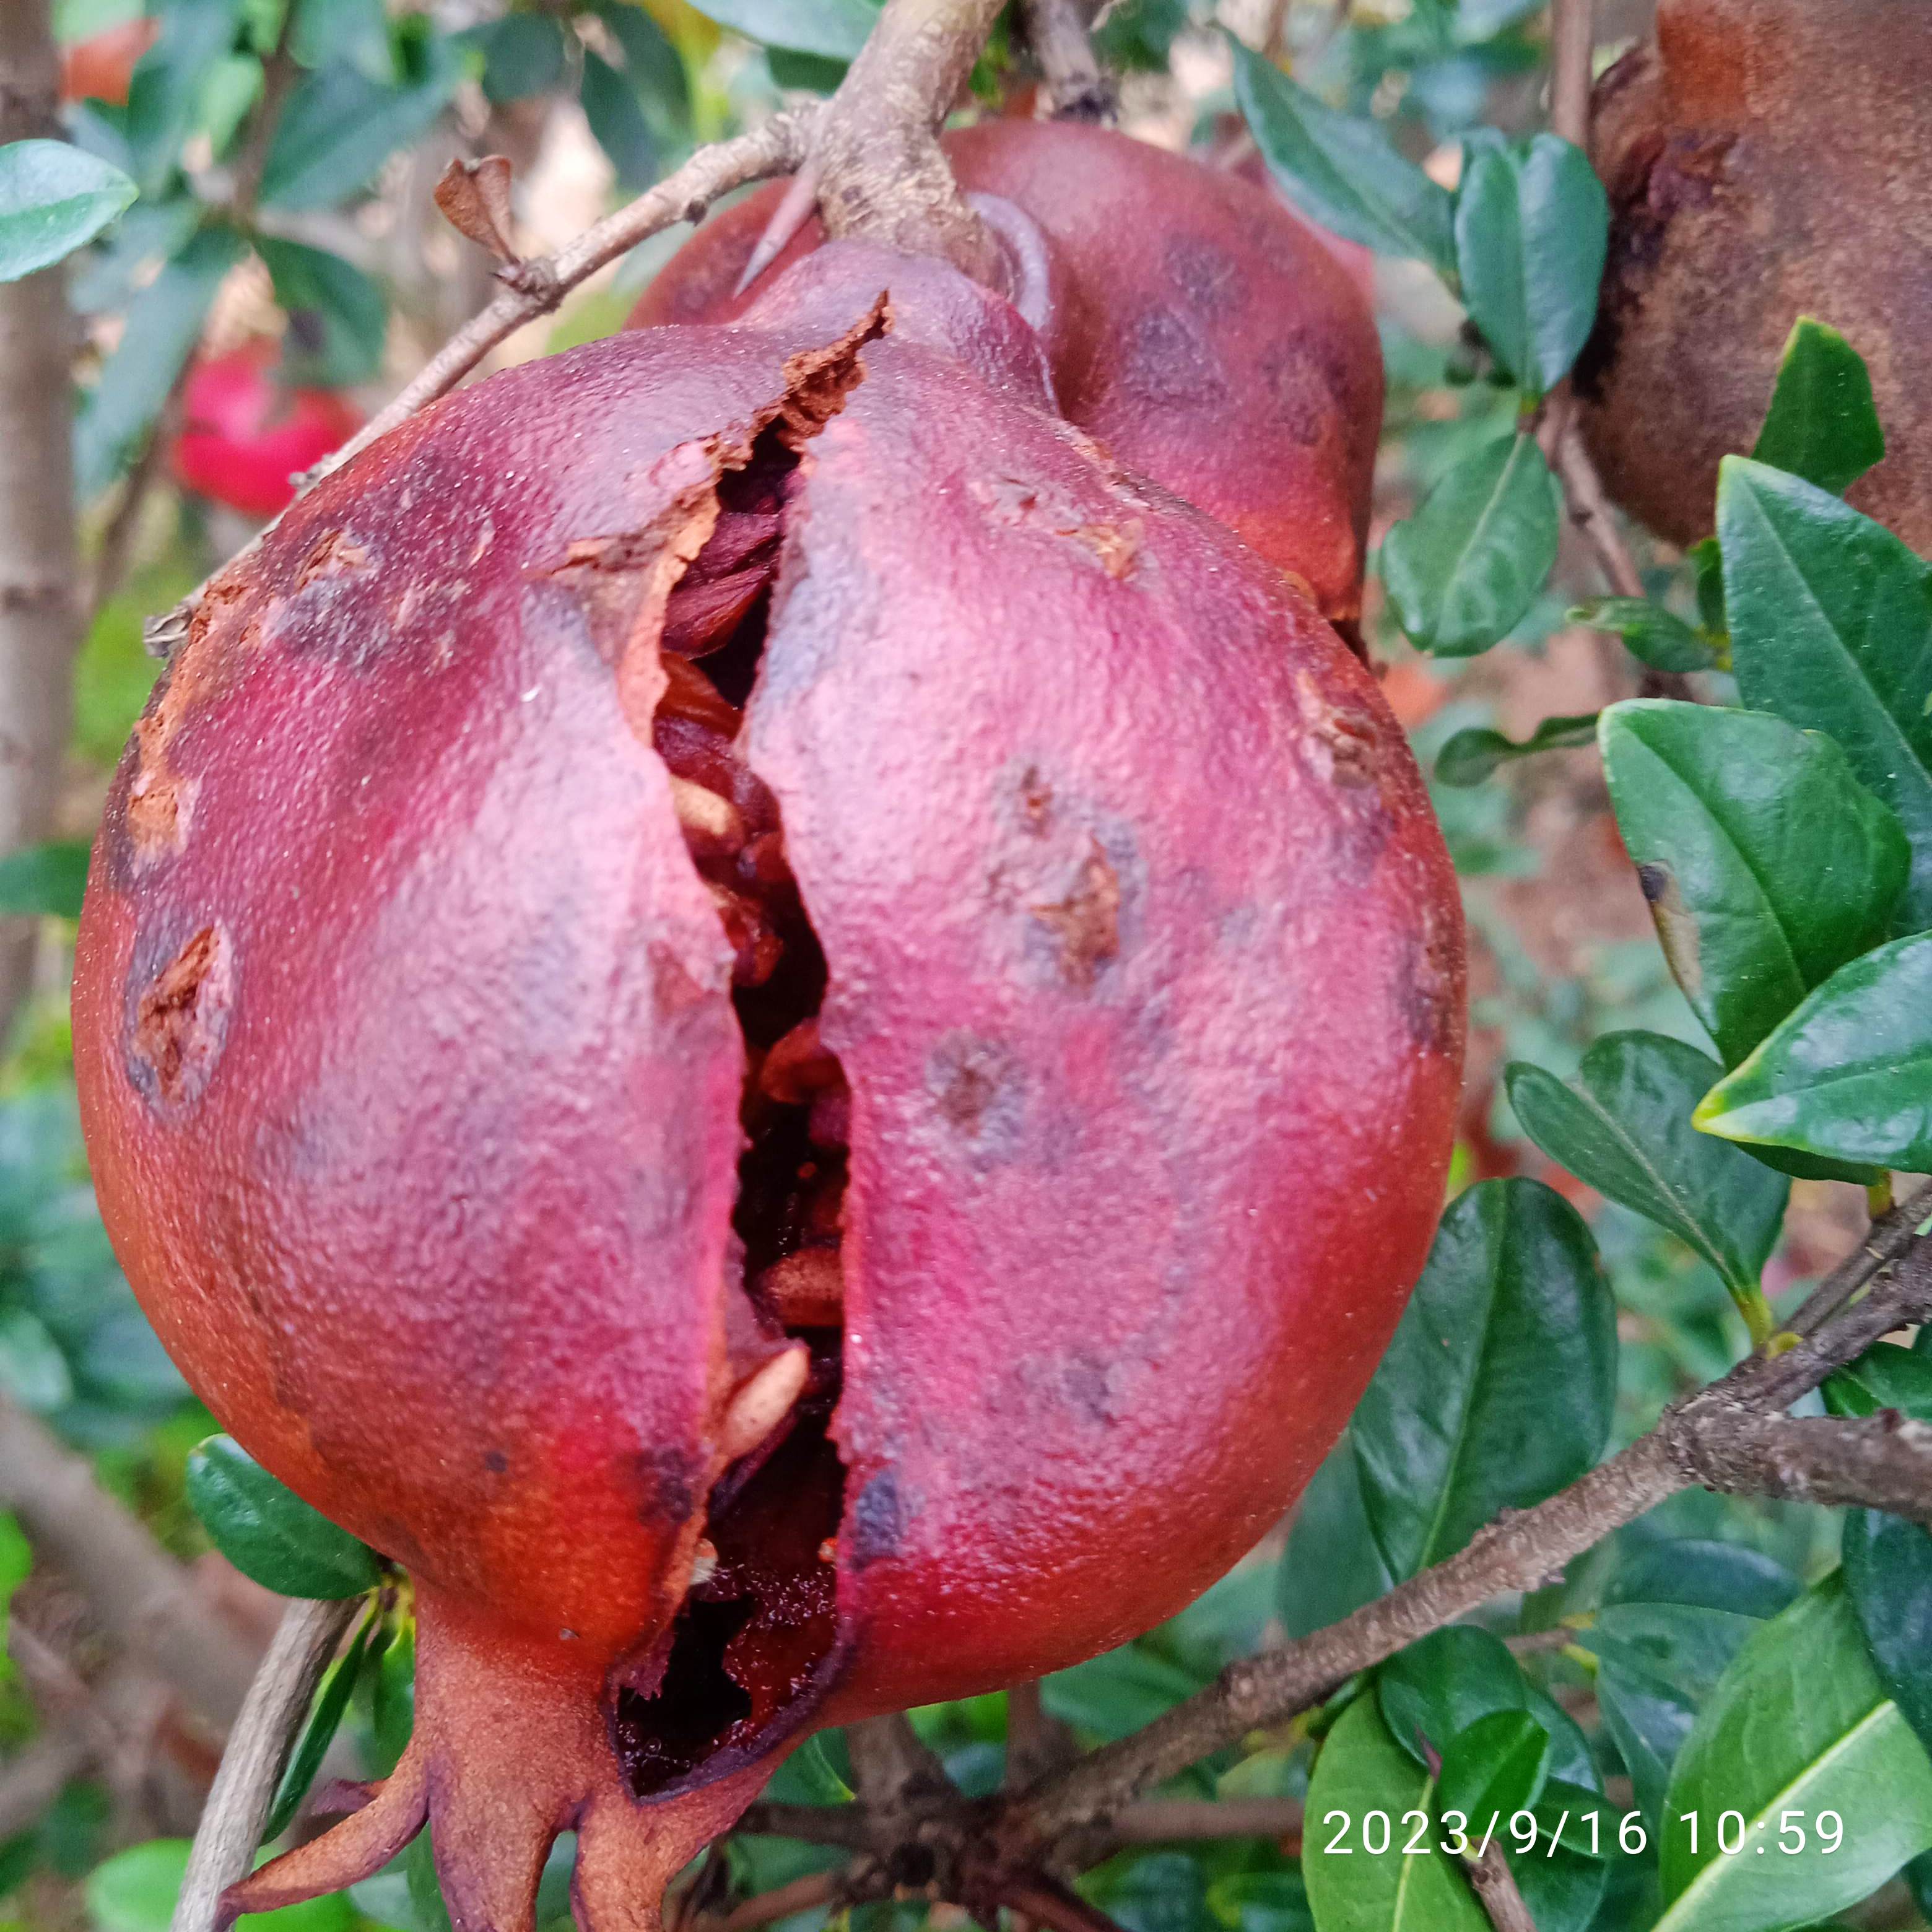
Label: Bacterial_Blight